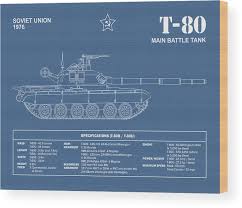
Label: T-80